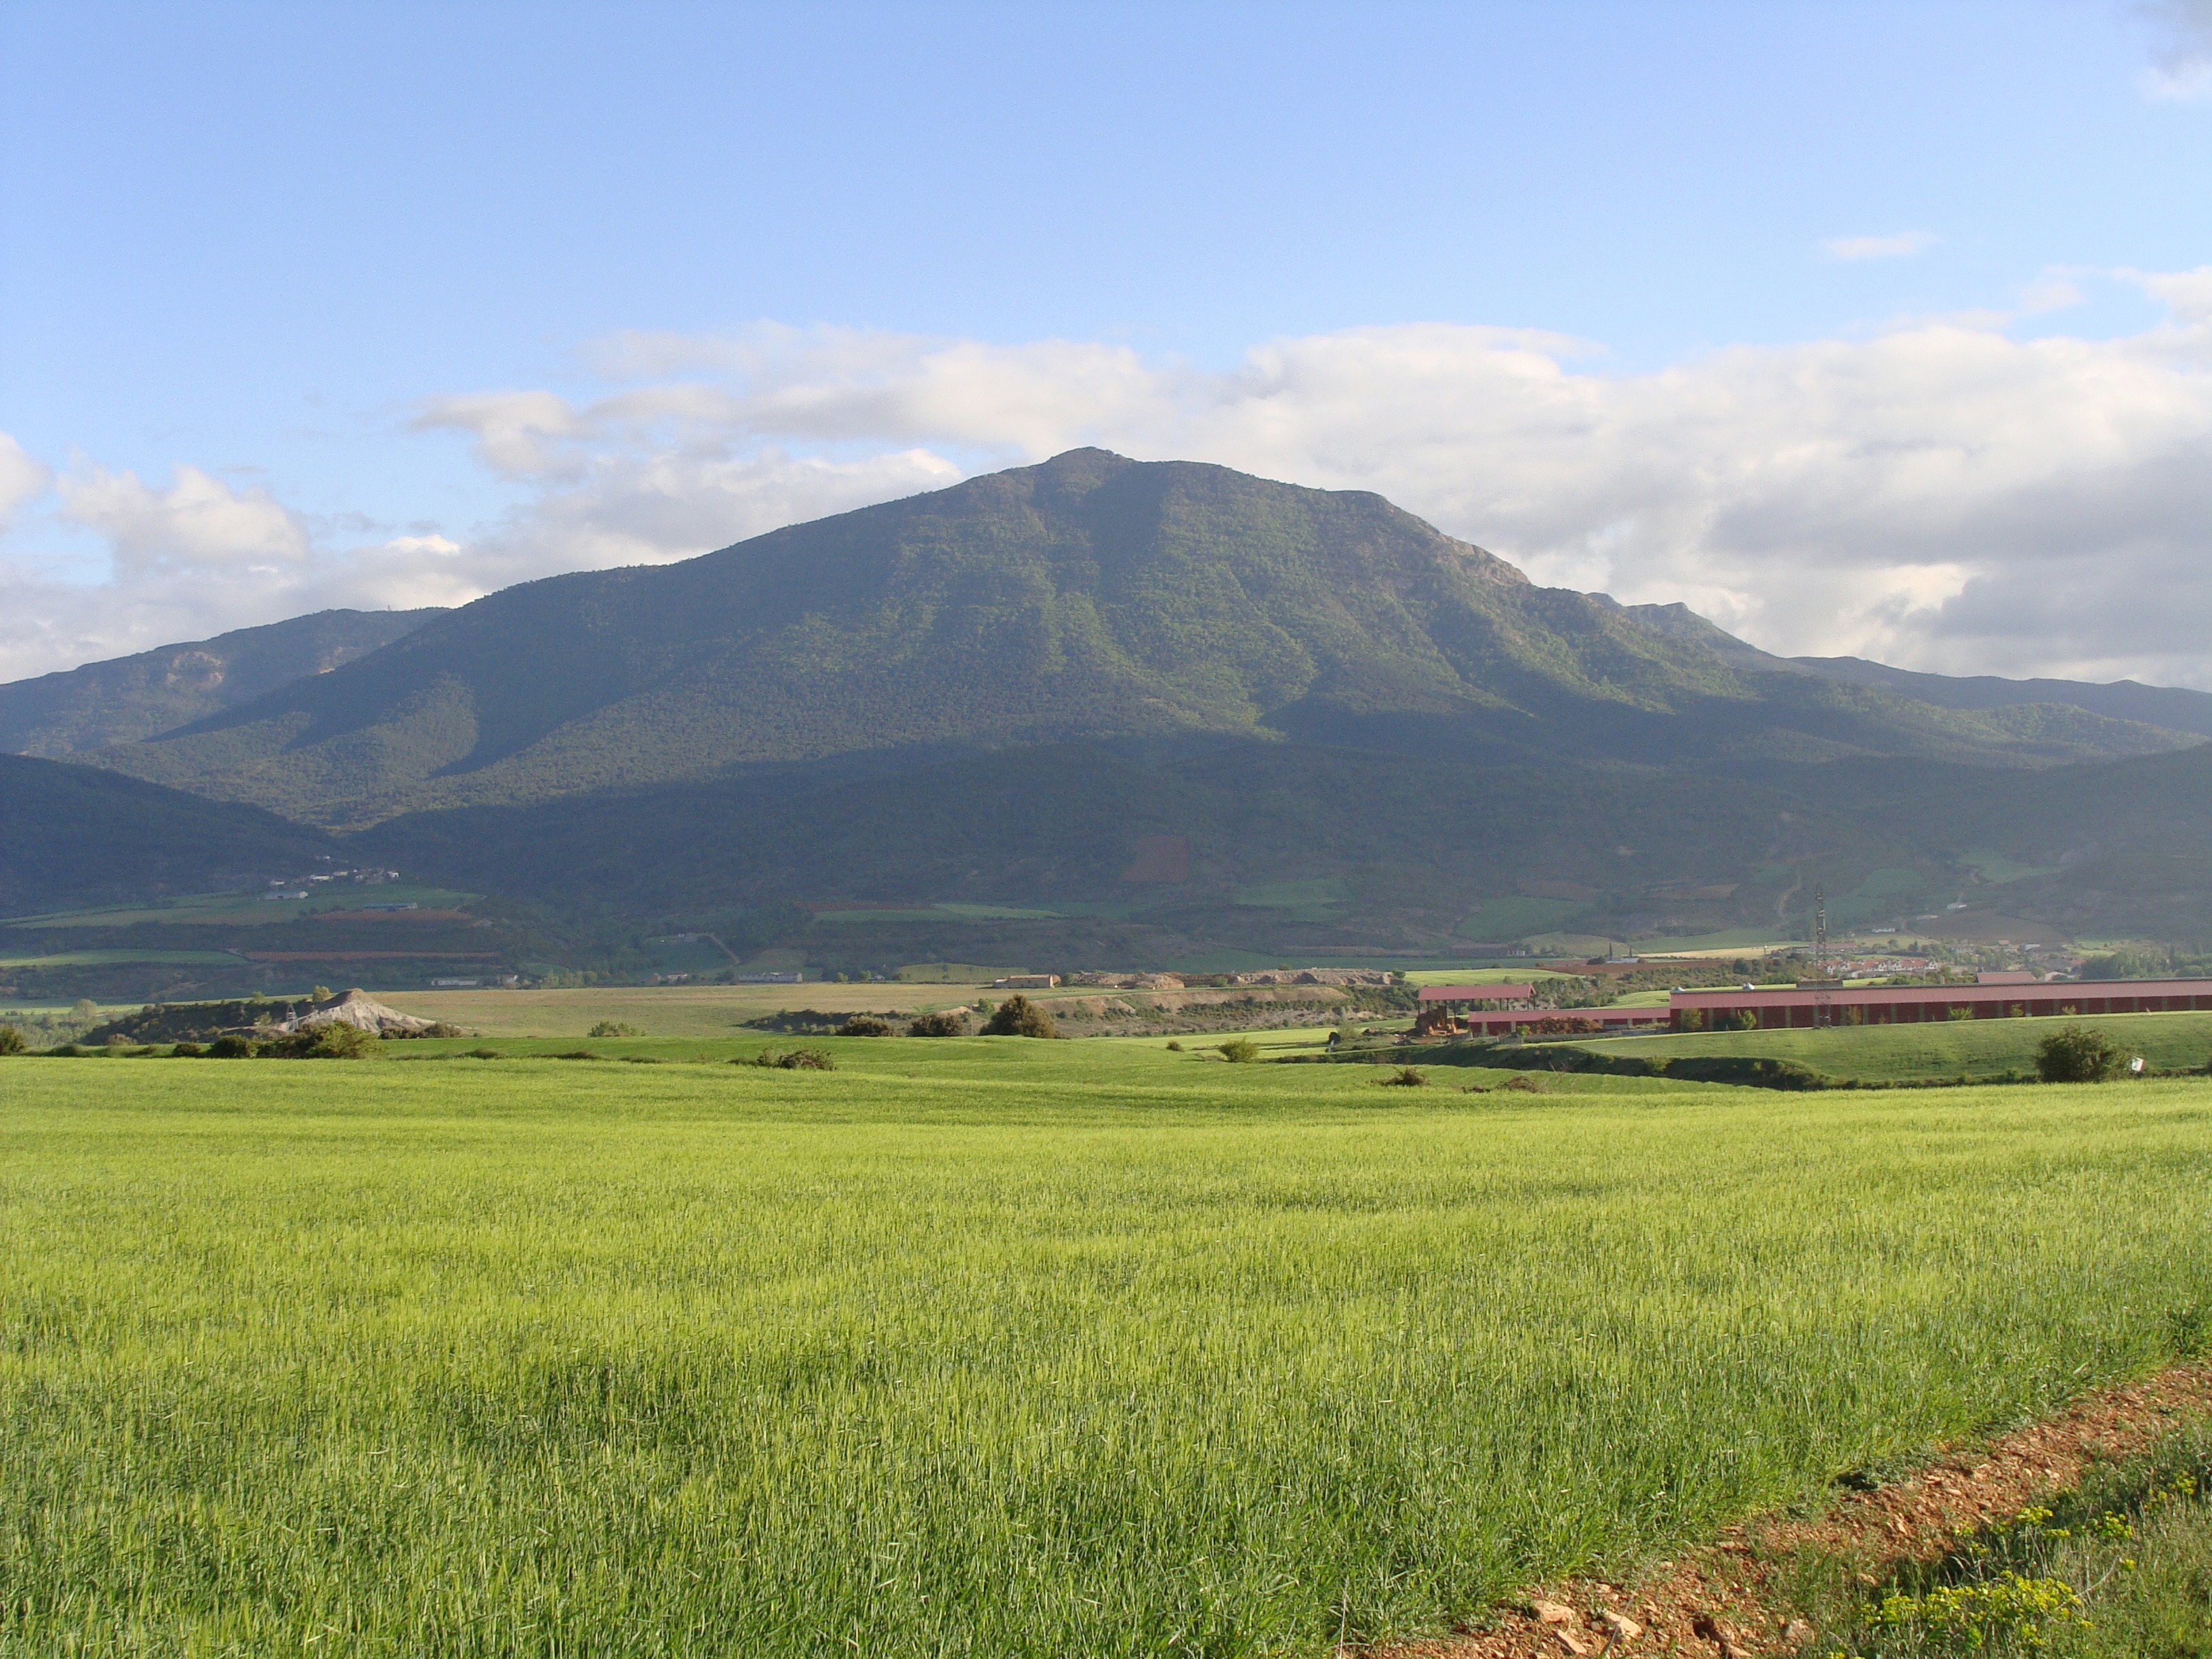
landscape, grass, horizon, mountain, field, farm, meadow, prairie, hill, valley, mountain range, pasture, agriculture, highland, plain, grassland, mount, plateau, ecosystem, huesca, steppe, rural area, paddy field, geographical feature, grass family, mountainous landforms, santa cilia, cuculo